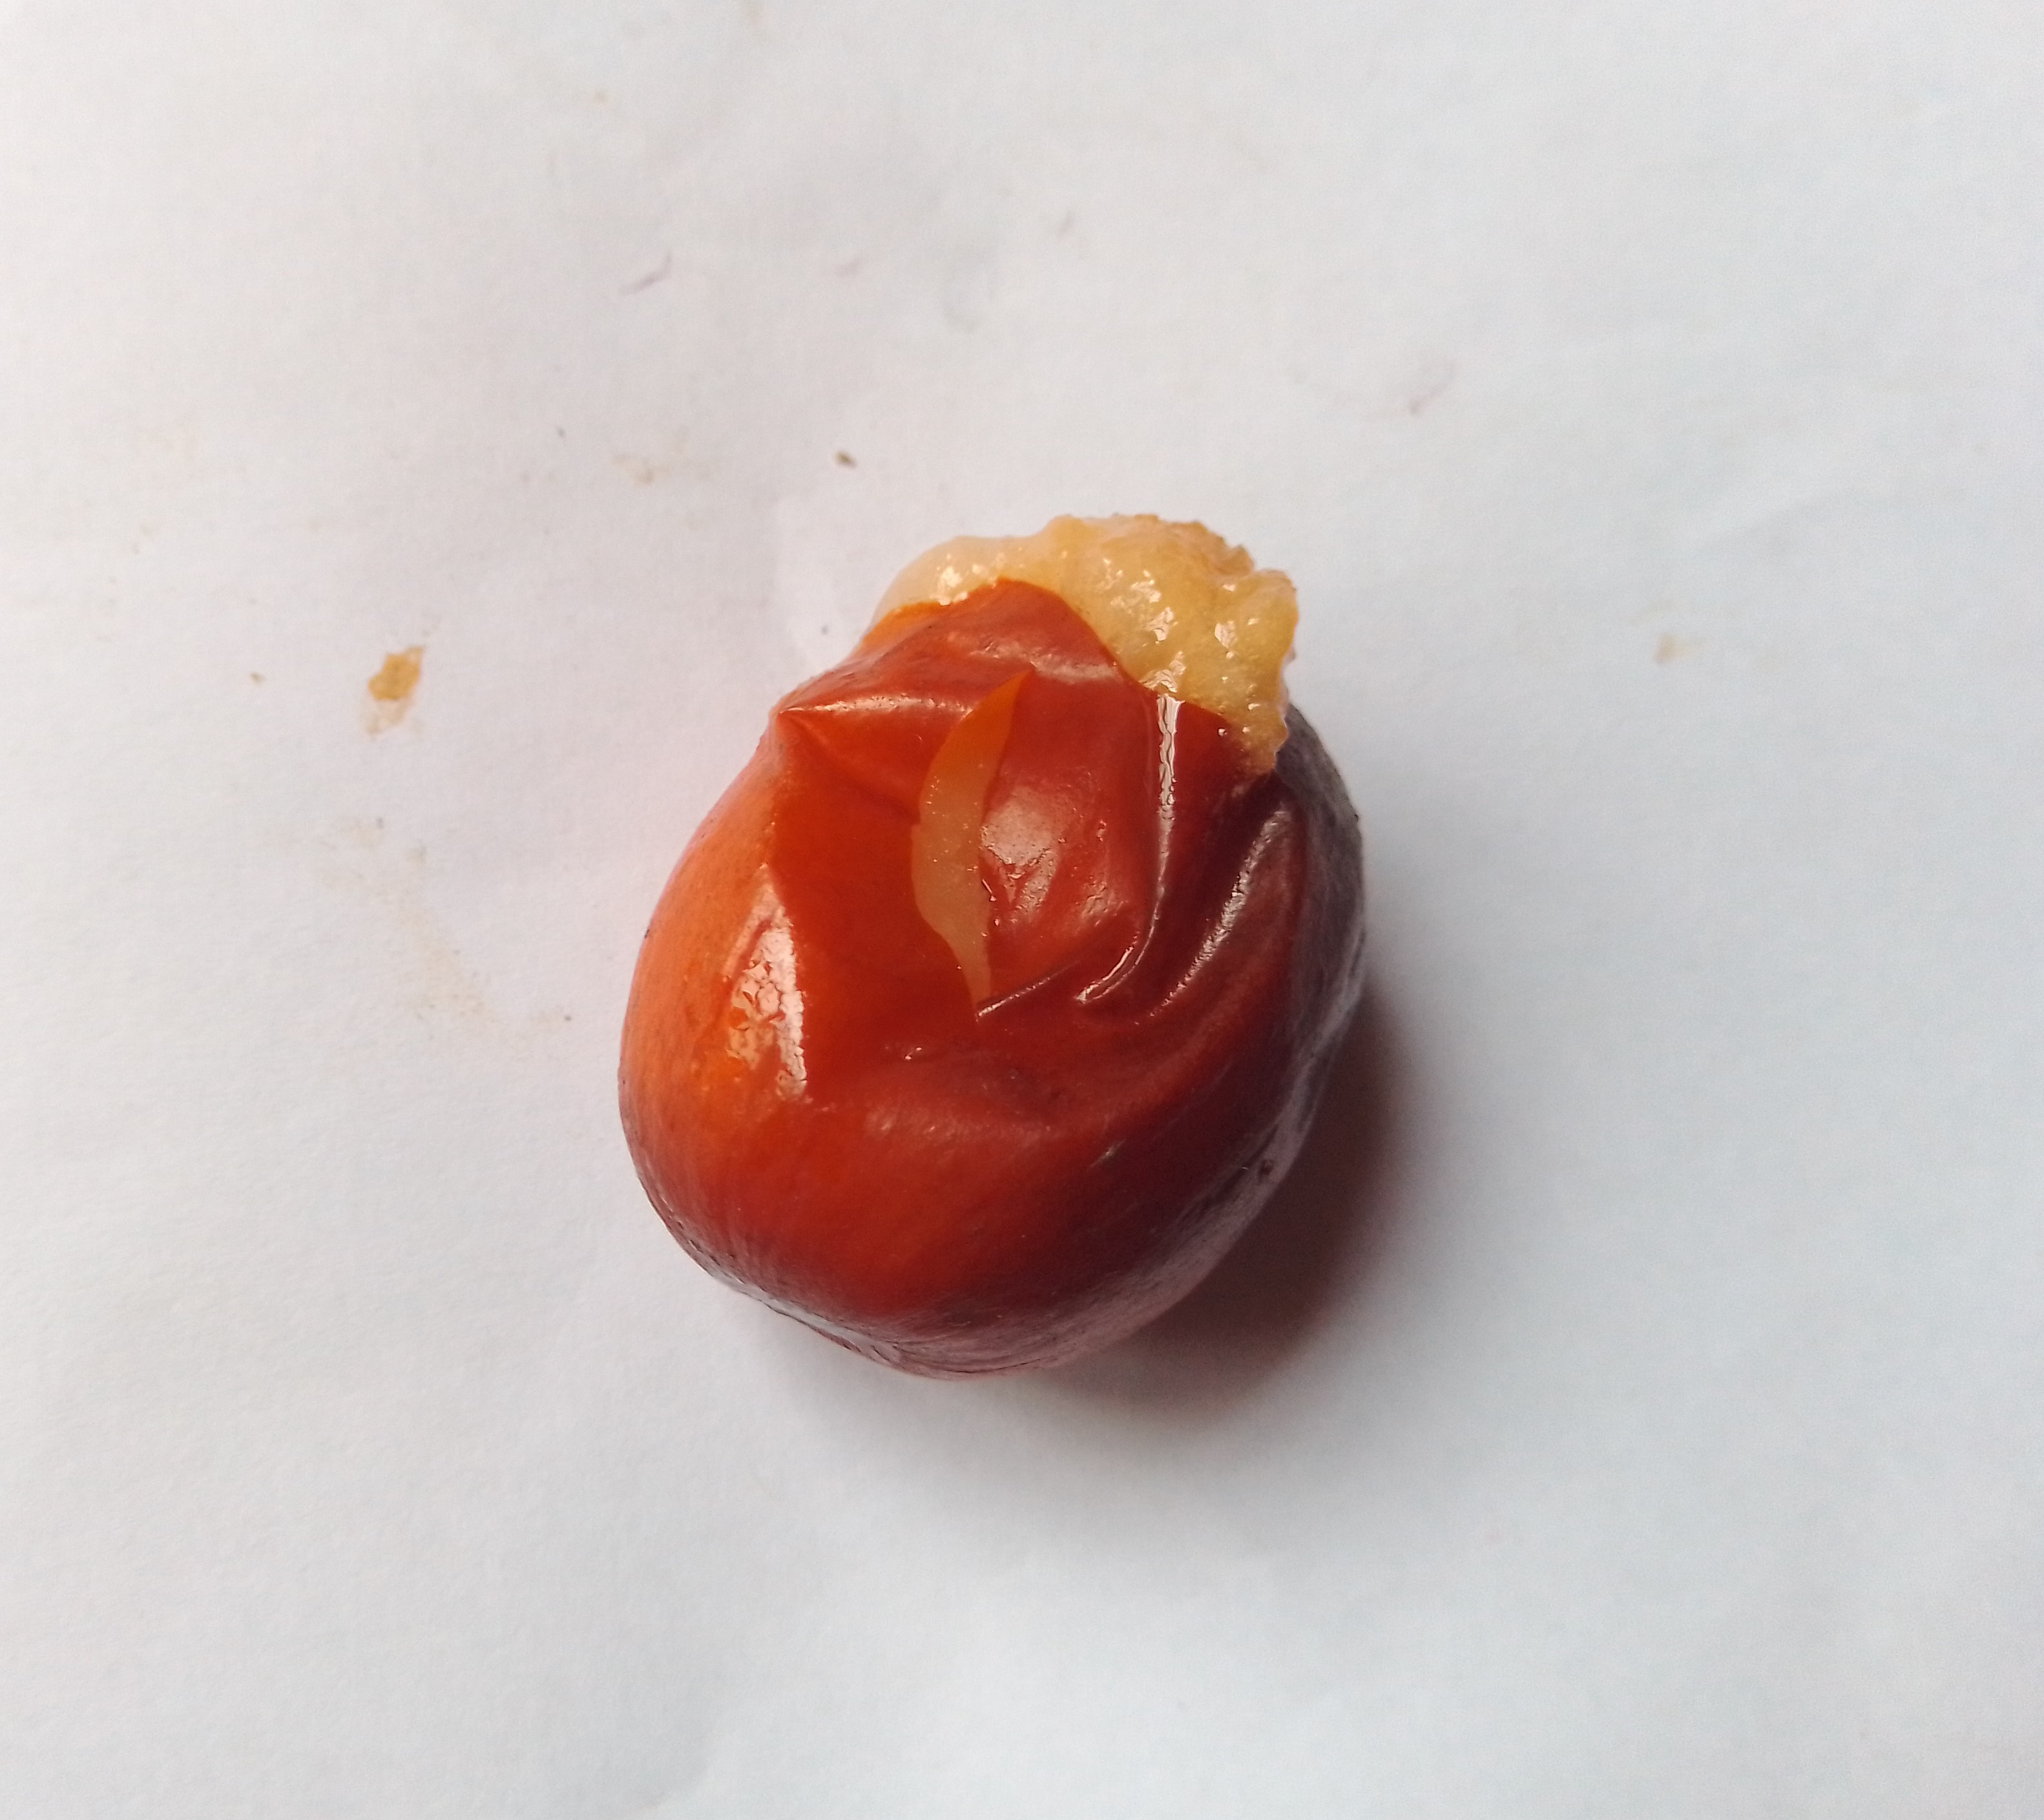
Fruit: jujube
Condition: rotten